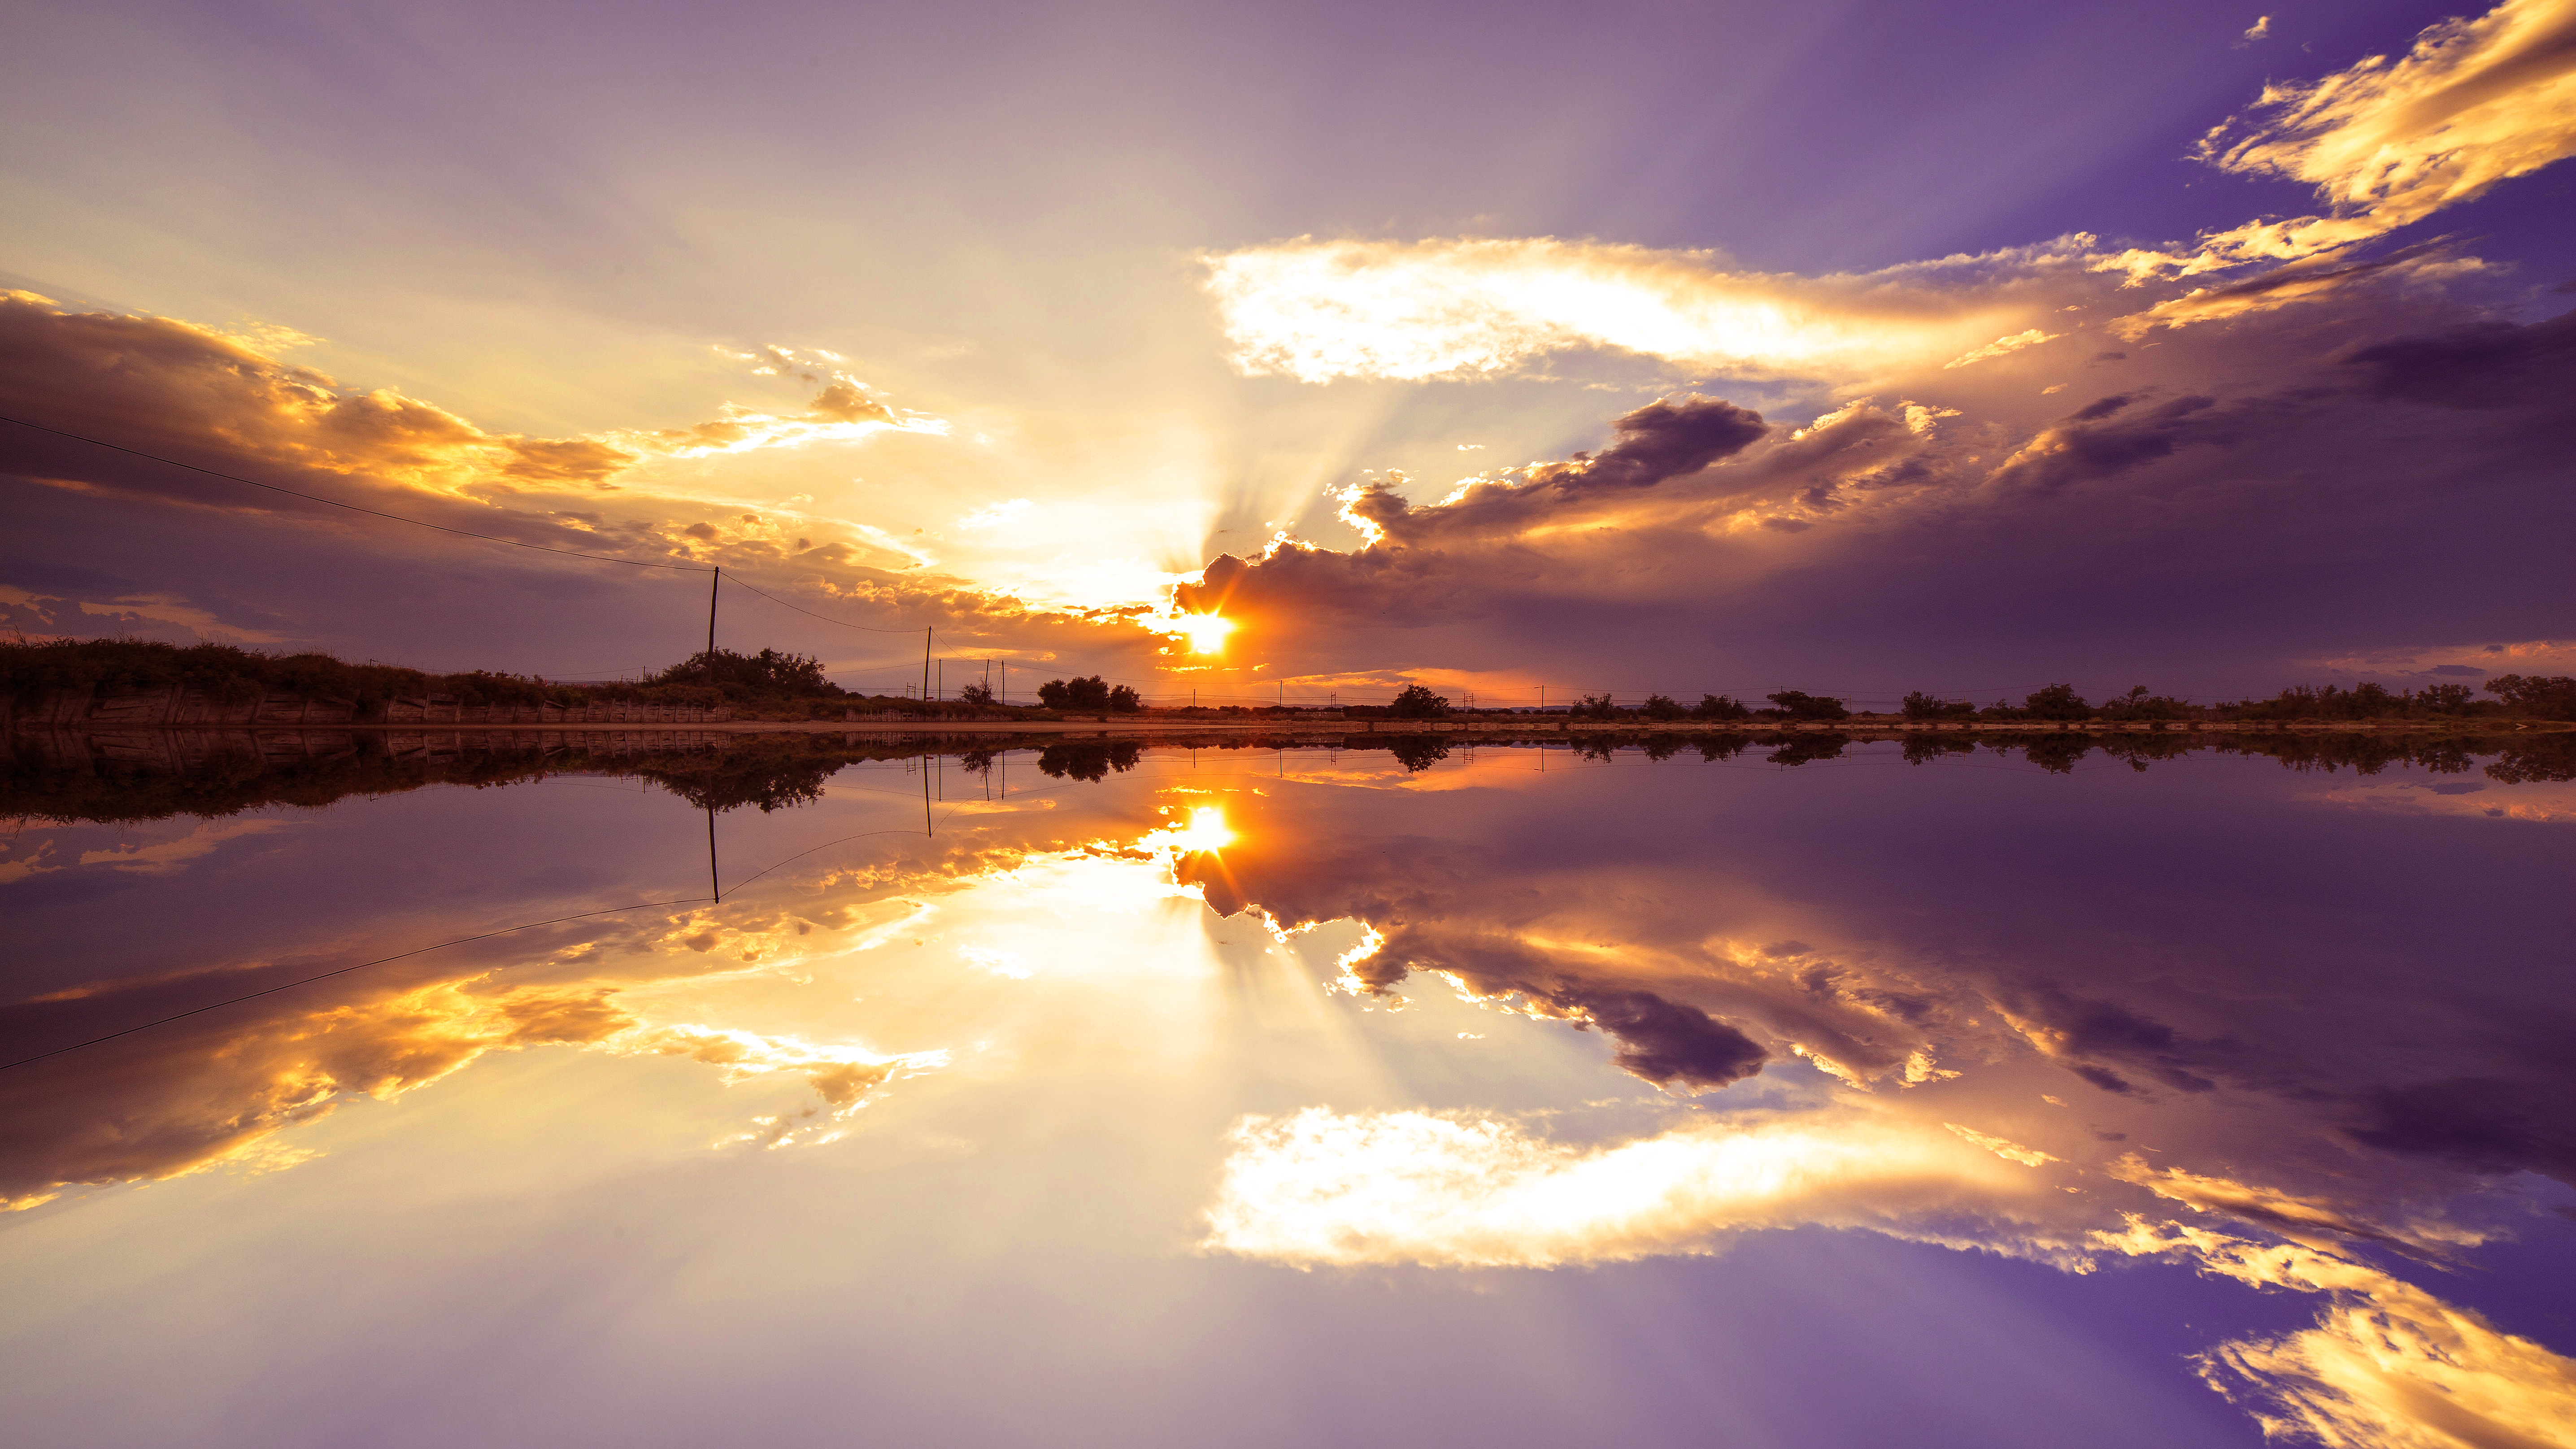
horizon, mountain, cloud, sky, sun, sunrise, sunset, sunlight, morning, dawn, atmosphere, dusk, evening, reflection, seascape, salt, clouds, samyang, waterscape, loch, samyang14mm28ifedumc, sel, salin, saintelucie, afterglow, saline, astronomical object, meteorological phenomenon, atmospheric phenomenon, red sky at morning